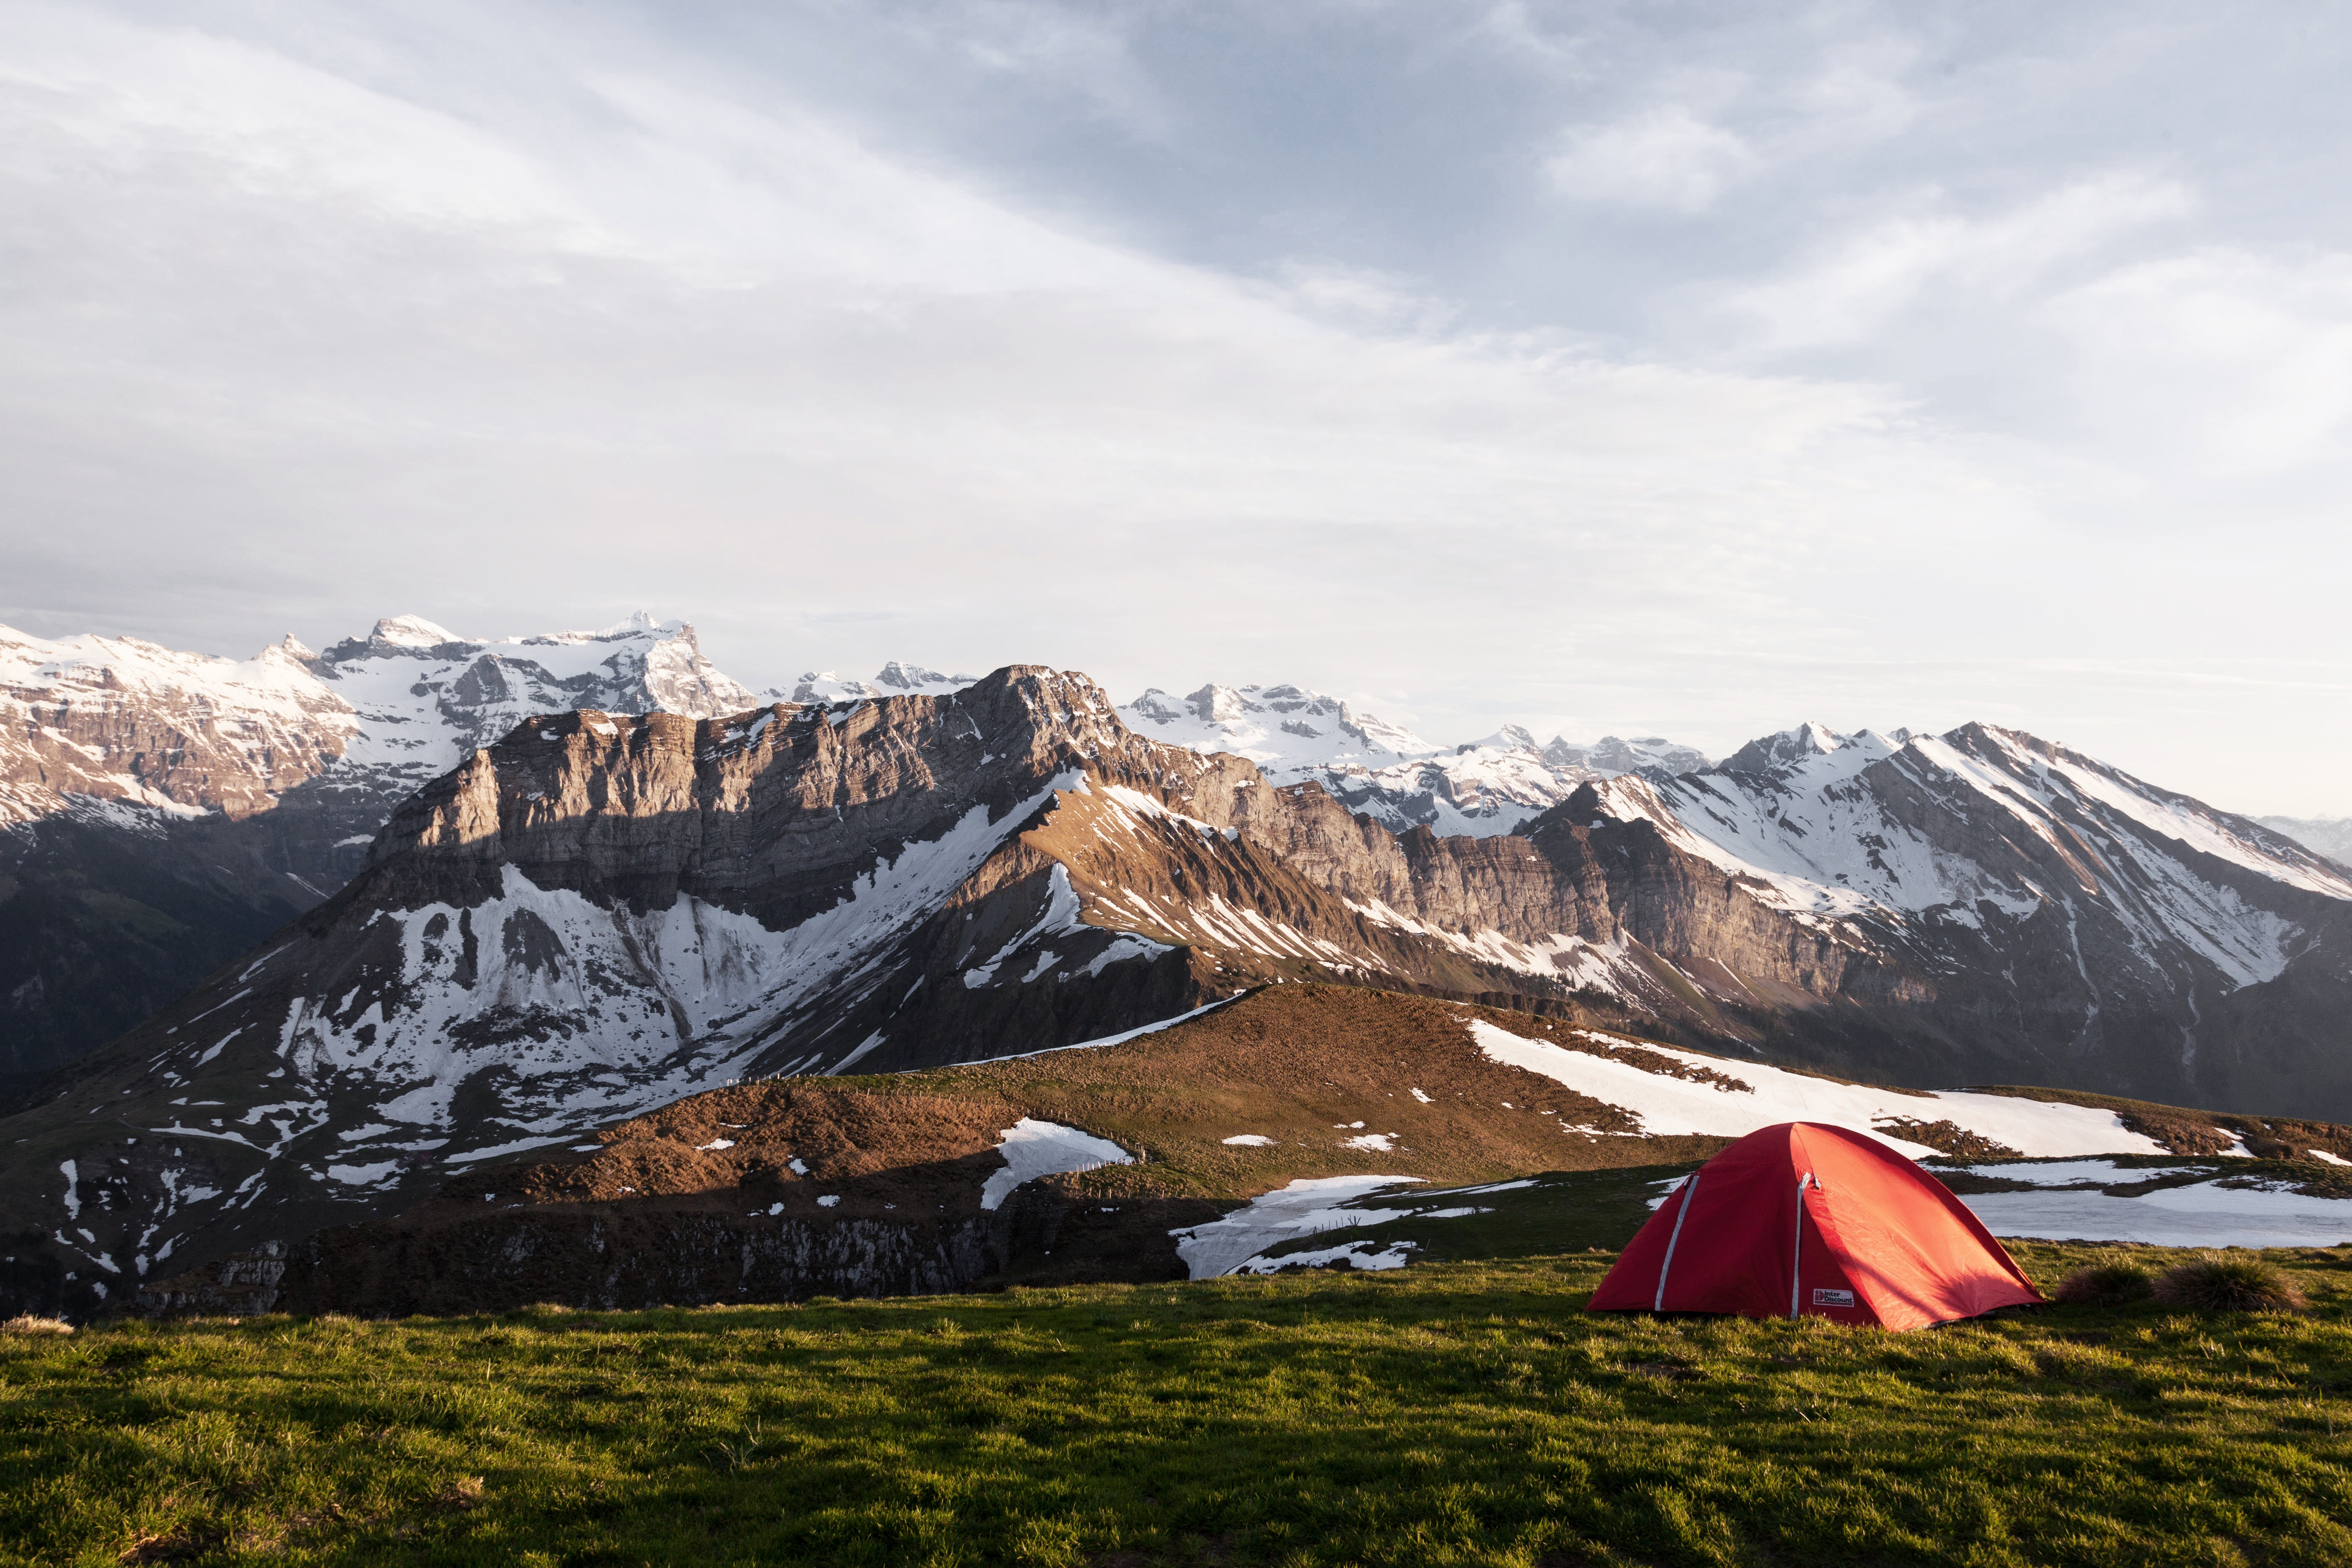
landscape, nature, grass, wilderness, mountain, snow, cold, winter, sky, hill, adventure, valley, mountain range, camping, terrain, ridge, tent, summit, geology, mountains, alps, plateau, landform, geographical feature, mountainous landforms